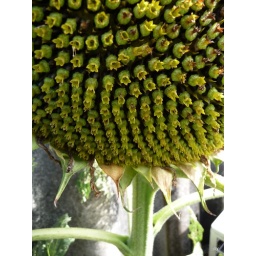
flowers in a flower